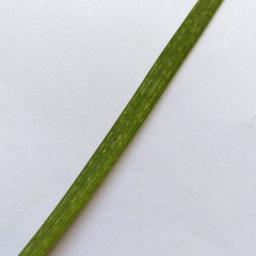
Label: Rice___Brown_Spot